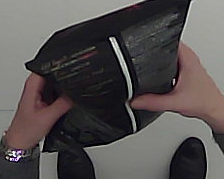
Product: lays_chill